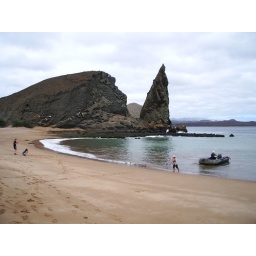
we snorkeled from the beach around that pinnacle rock... Mel saw a penguin eating fish underwater